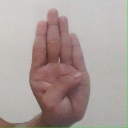
अक्षर: ब